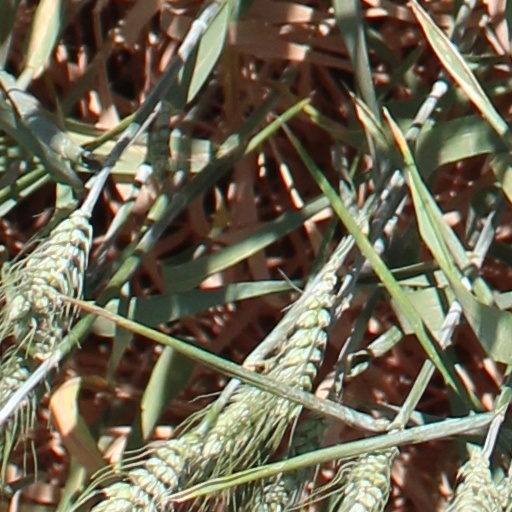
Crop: wheat